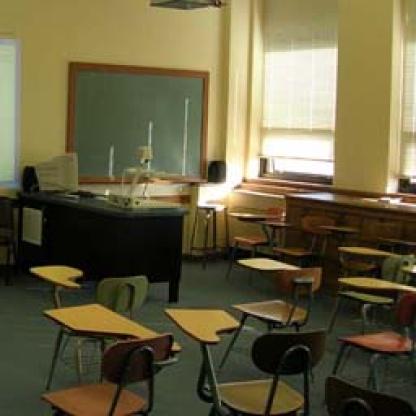
Scene: Indoor